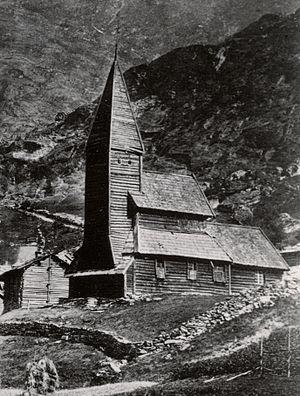
La stavkirke de Fantoft est une église en bois debout située à Fantoft, Bergen, Norvège. Le mot stavkirke vient du norvégien « stav » pour pieu et « kirke » pour église. Les stavkirker sont entièrement construites en bois, elles ont d'ailleurs pour traduction française « églises en bois debout ».